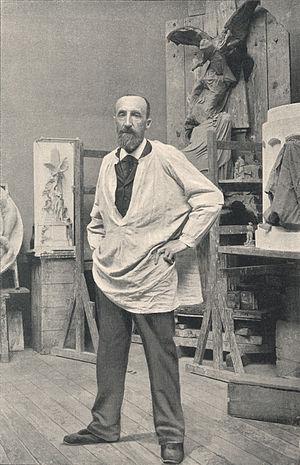
Aimé-Jules Dalou, dit Jules Dalou, né à Paris le 31 décembre 1838, et mort dans la même ville le 15 avril 1902, est un sculpteur français.